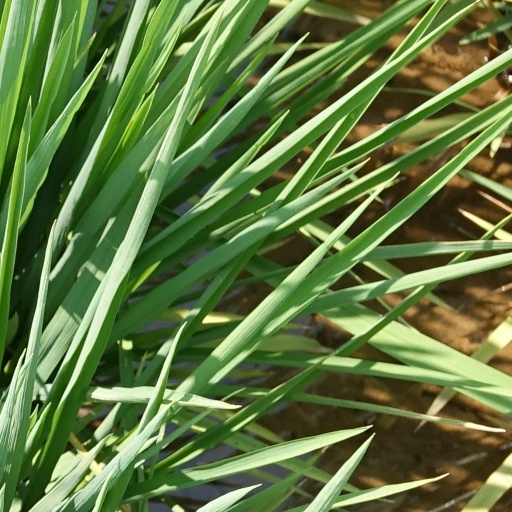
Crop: rice